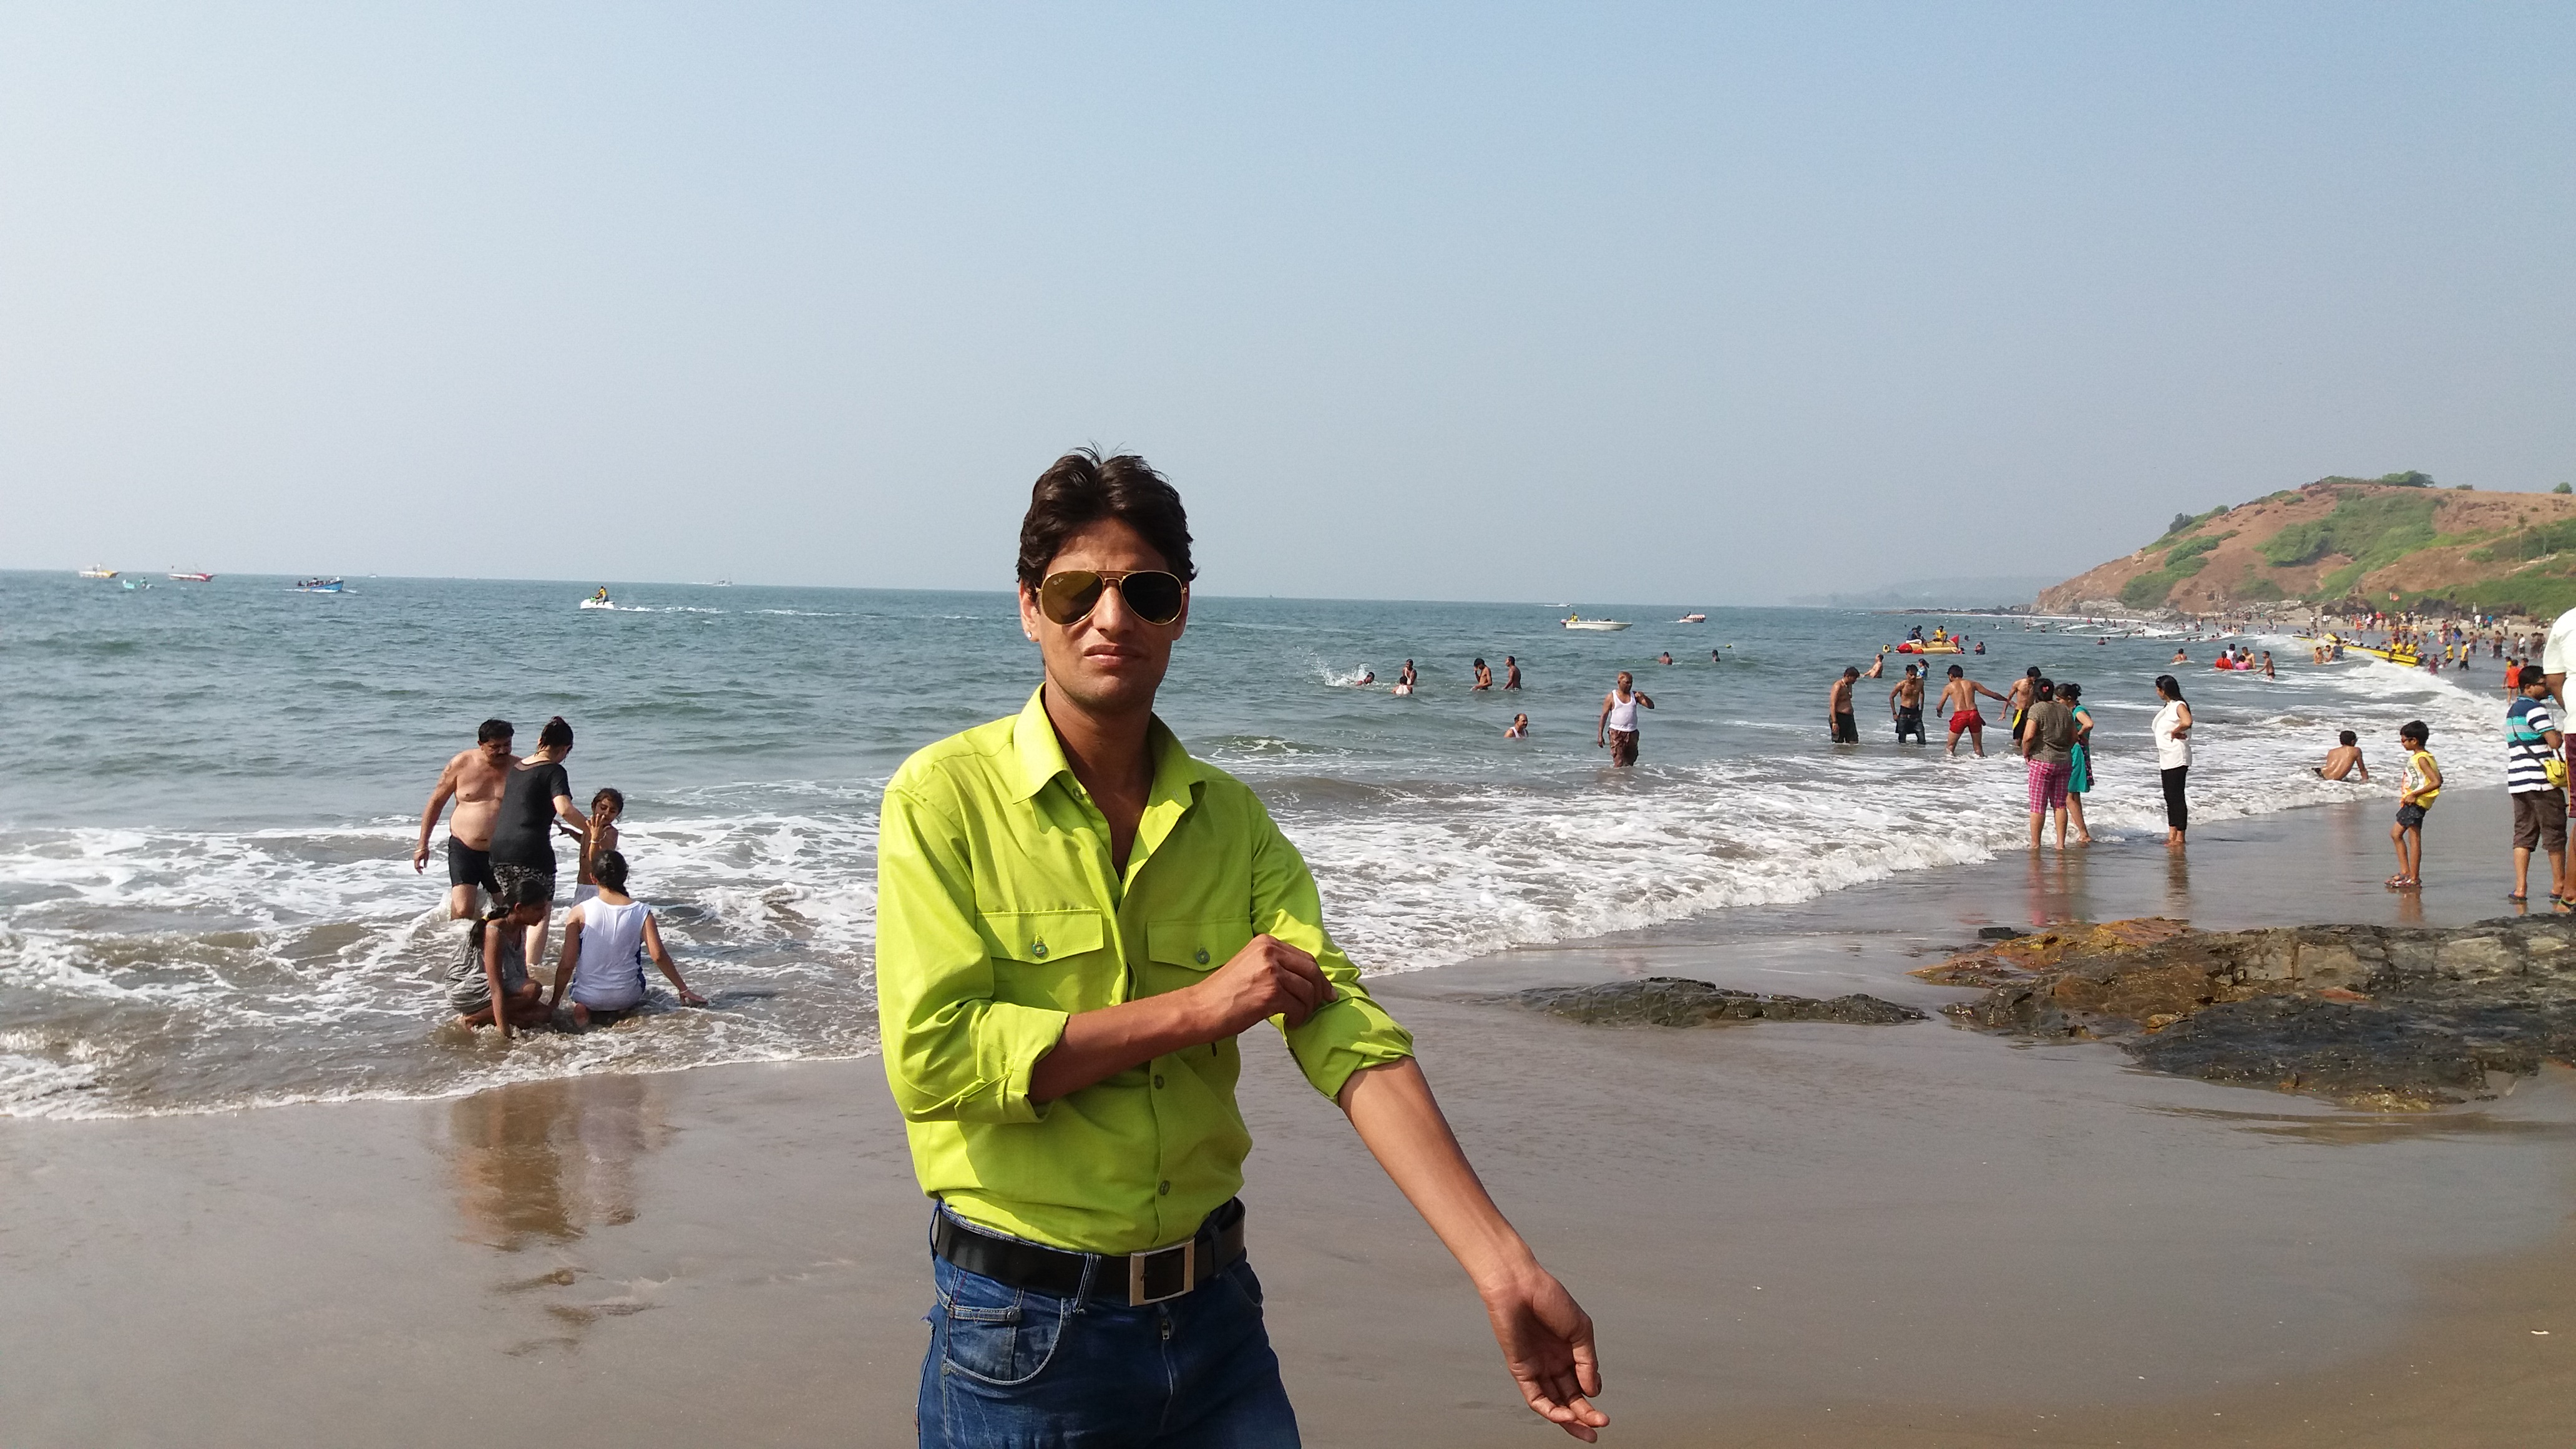
man, beach, sea, water, body of water, coast, coastal and oceanic landforms, ocean, shore, fun, tourism, vacation, sand, sky, leisure, wave, travel, recreation, tree, bay, tide